2014 Scottish independence referendum

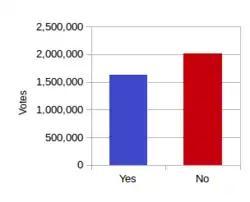
Referendum result

The UK government controlled most energy issues, although control over planning laws had allowed the Scottish government to prevent the construction of new nuclear power stations in Scotland. Supporters of independence wanted to retain a single energy market for the whole of Great Britain after independence, to maintain price stability and support for suppliers. Opponents said that independence would threaten that single energy market. Euan Phimister, professor of economics at Aberdeen University, said that although independence would affect the relationship, it was likely that there would be continued English demand for electricity generated in Scotland due to the lack of spare capacity elsewhere. The second largest supplier of energy in the UK, SSE plc, believed that a single market would be the most likely outcome under independence, although it would require negotiations that may have led to changes to the existing system.